Ikki Kita

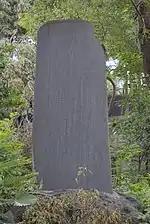
Cenotaph for Kita at Ryūsenji in Tokyo built in 1958

Kita's "Outline Plan", his last book, exerted a major influence on a part of the Japanese military—especially in the Imperial Japanese Army factions who participated in the failed coup of 1936. After the coup attempt, Kita was arrested by the Kempeitai for complicity, tried by a closed military court, and executed.